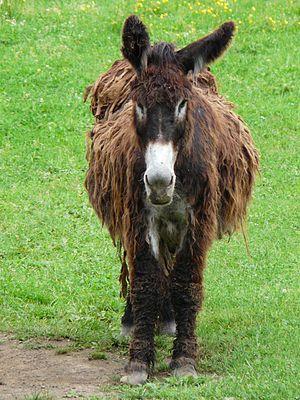
Femelle de baudet du Poitou, Haute-Garonne, France.